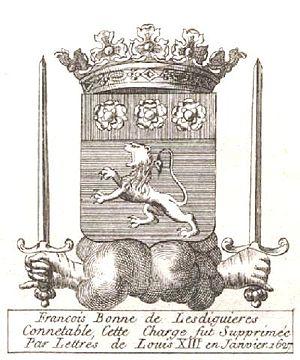
François de Bonne de Lesdiguières de gueules au lion d’or au chef d’azur surmonté de trois roses d’argent. A noter toutefois, l'interversion des hachures dans cette gravure.
Le connétable de France était le responsable des écuries royales, puis de l'administration et de la conduite des armées.
Connétable était une haute dignité de nombreux royaumes médiévaux. Selon les pays son rôle était généralement de commander l’armée et de régler les problèmes entre chevaliers ou nobles, via un tribunal spécial, comme la Court of Chivalry anglaise ou la juridiction du point d'honneur française. Parfois, il avait aussi un pouvoir de police. Le connétable était secondé par un ou plusieurs maréchaux.
François de Bonne, né le 1ᵉʳ avril 1543 à Saint-Bonnet-en-Champsaur et mort le 28 septembre 1626 à Valence, est un militaire français.